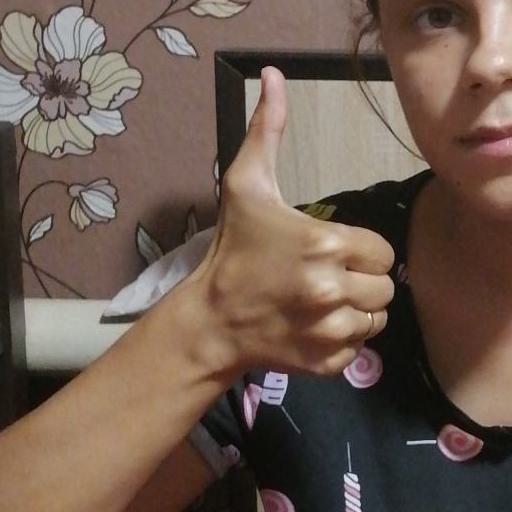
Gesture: like